David Wood (philosopher)

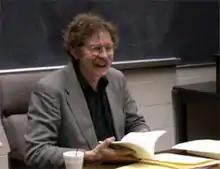
Wood at Vanderbilt University

David Wood (1946-2025) was Centennial Professor of Philosophy, and Joe B. Wyatt Distinguished University Professor, at Vanderbilt University.